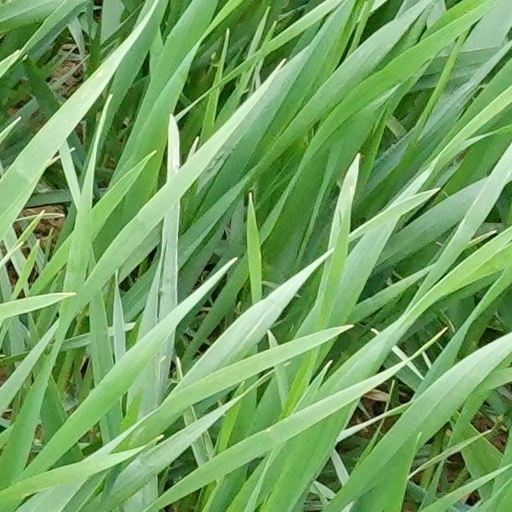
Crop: wheat